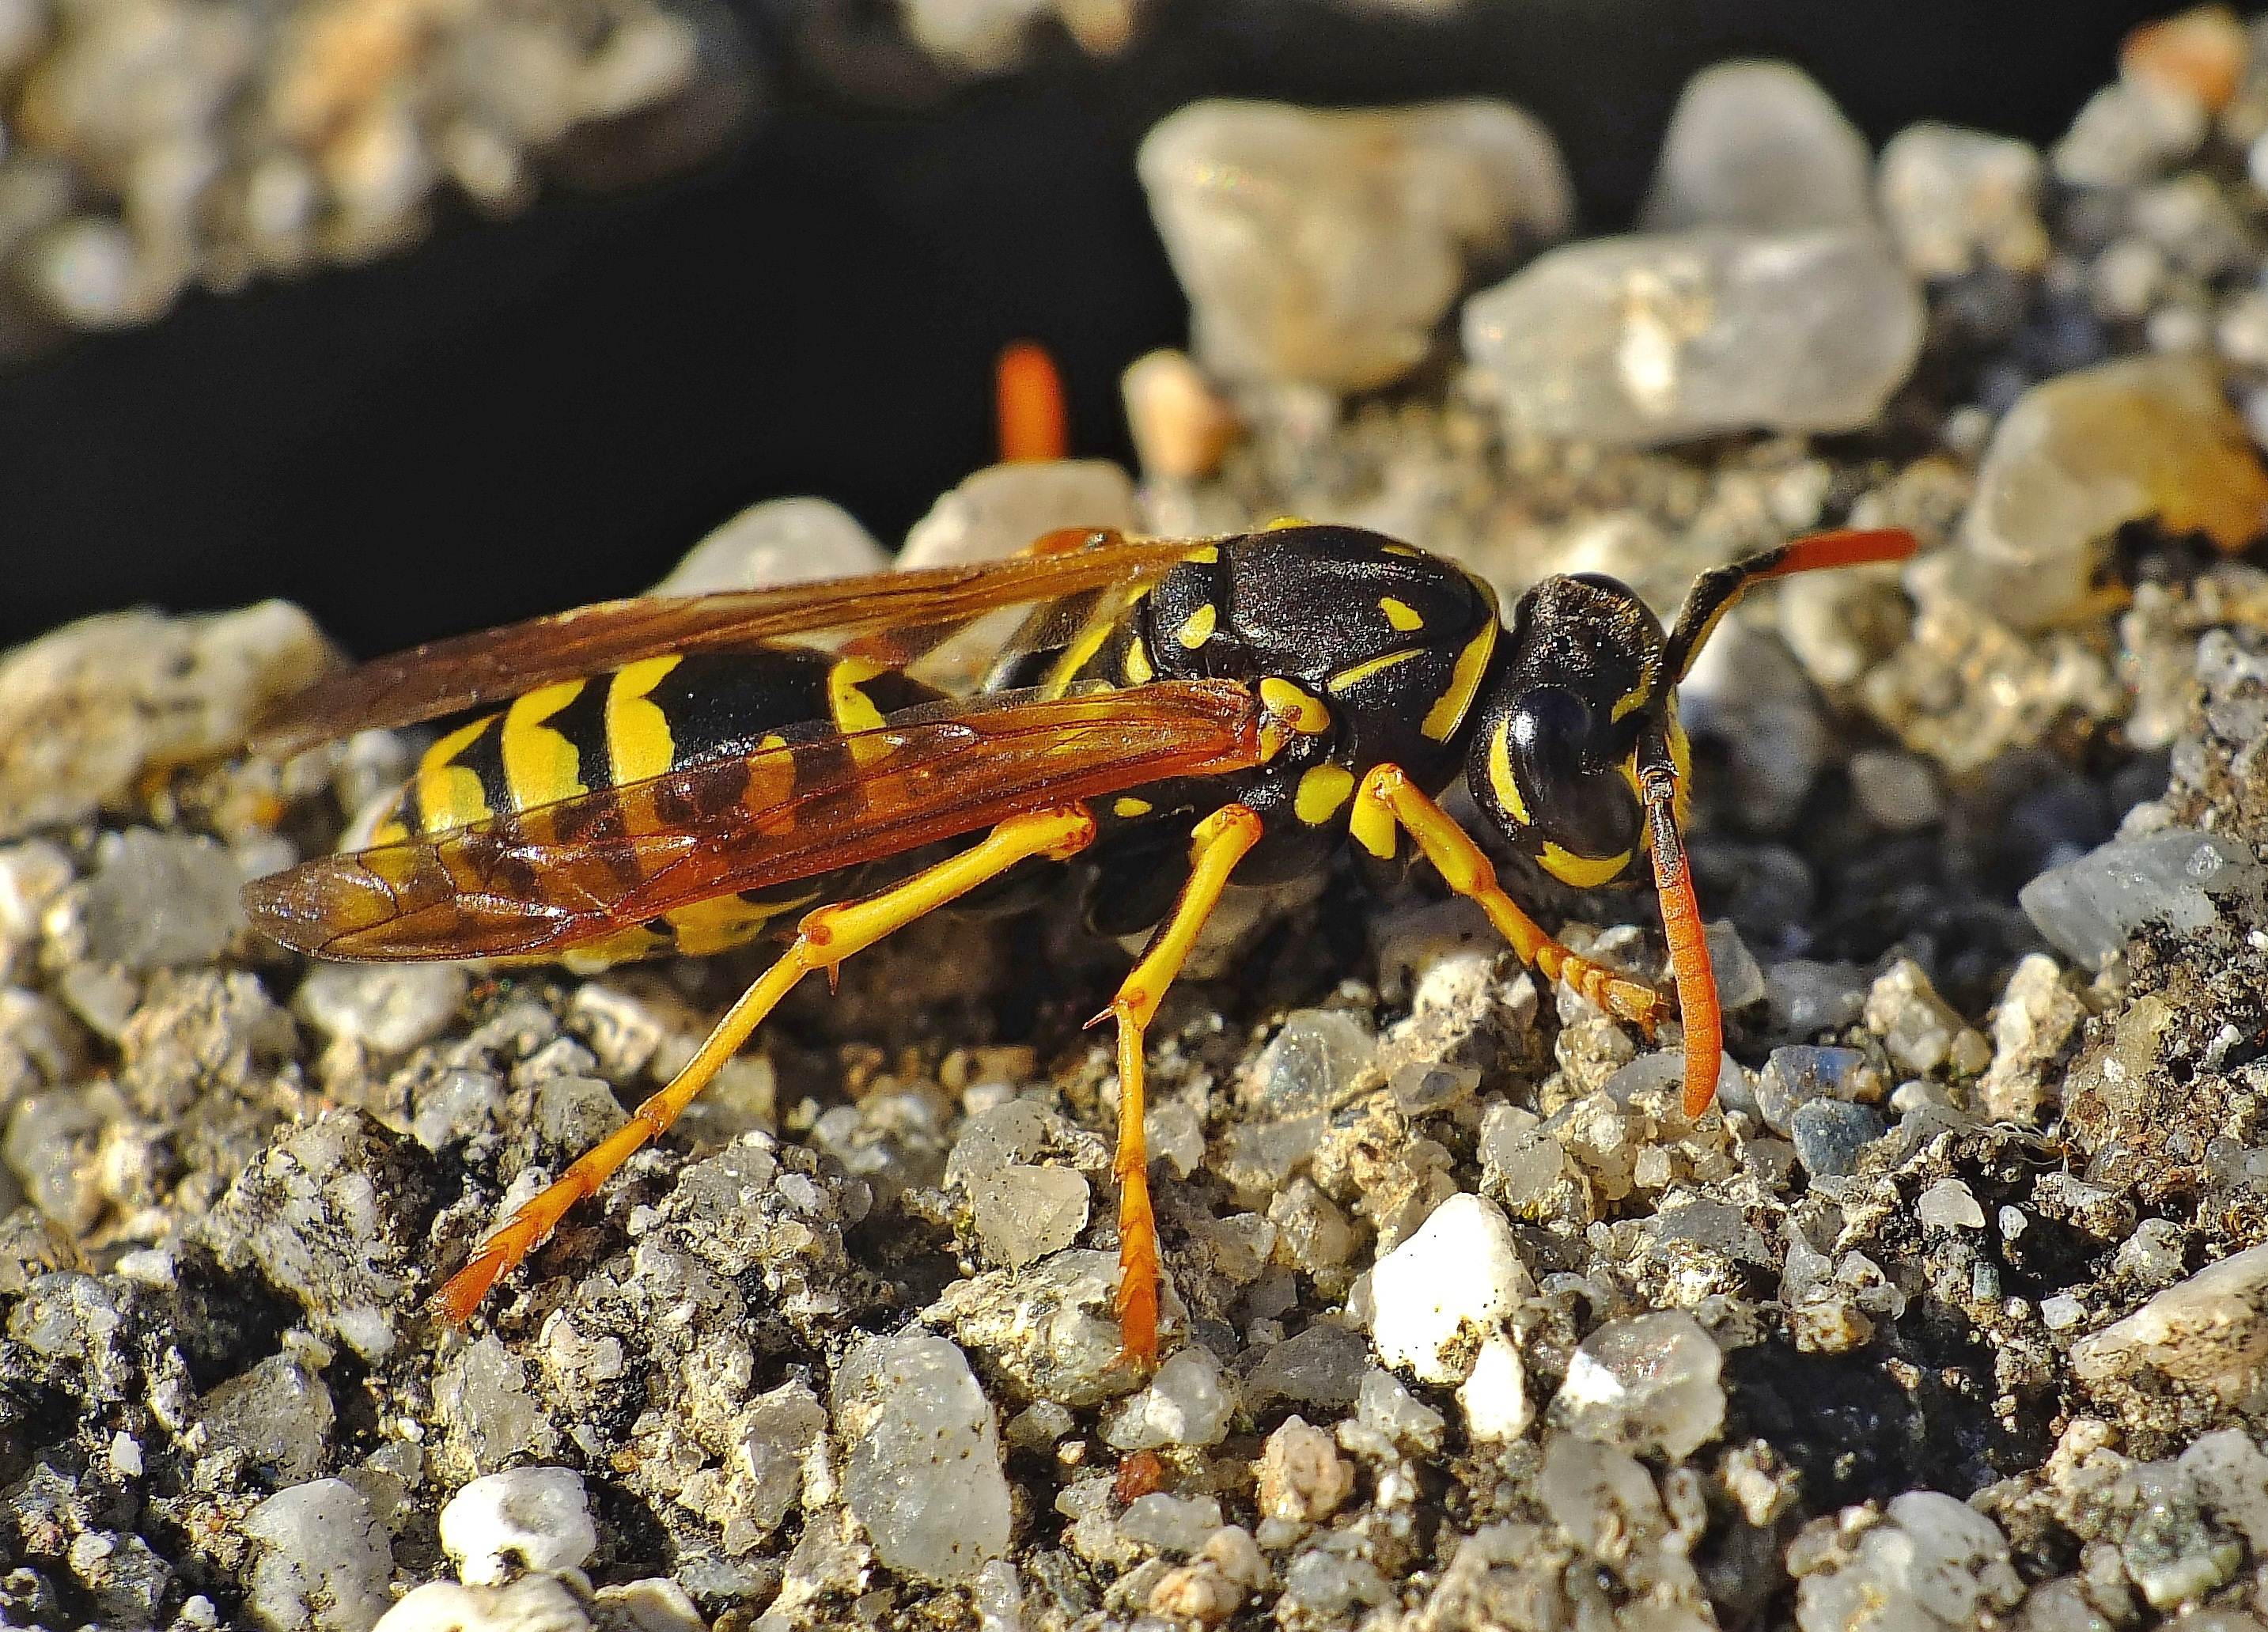
nature, photography, wildlife, insect, macro, fauna, invertebrate, close up, animals, naturaleza, galicia, pontevedra, hornet, wasp, pest, espana, ggl1, gaby1, animales, raynox250, fujifilmxs1, macro photography, arthropod, ground beetle, pontevedragaliciaespa a, membrane winged insect